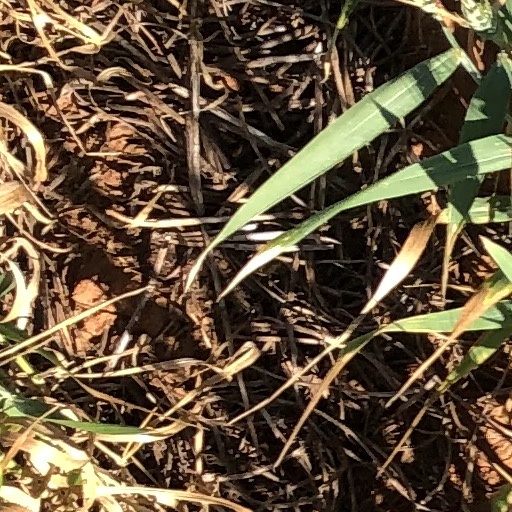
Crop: wheat